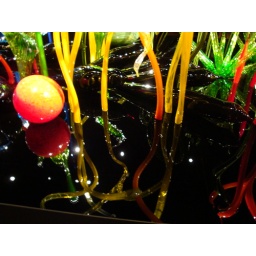
reflections in yellow and orange